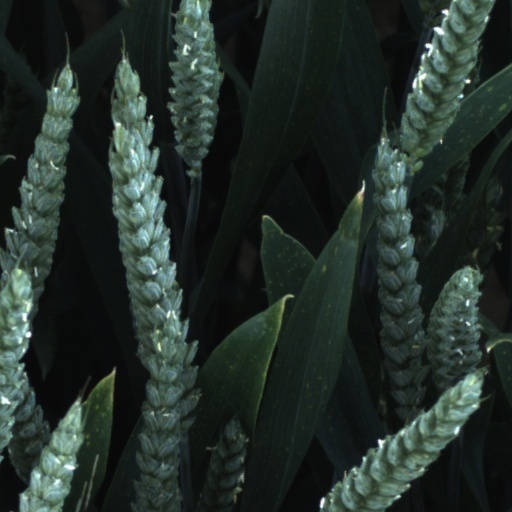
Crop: wheat